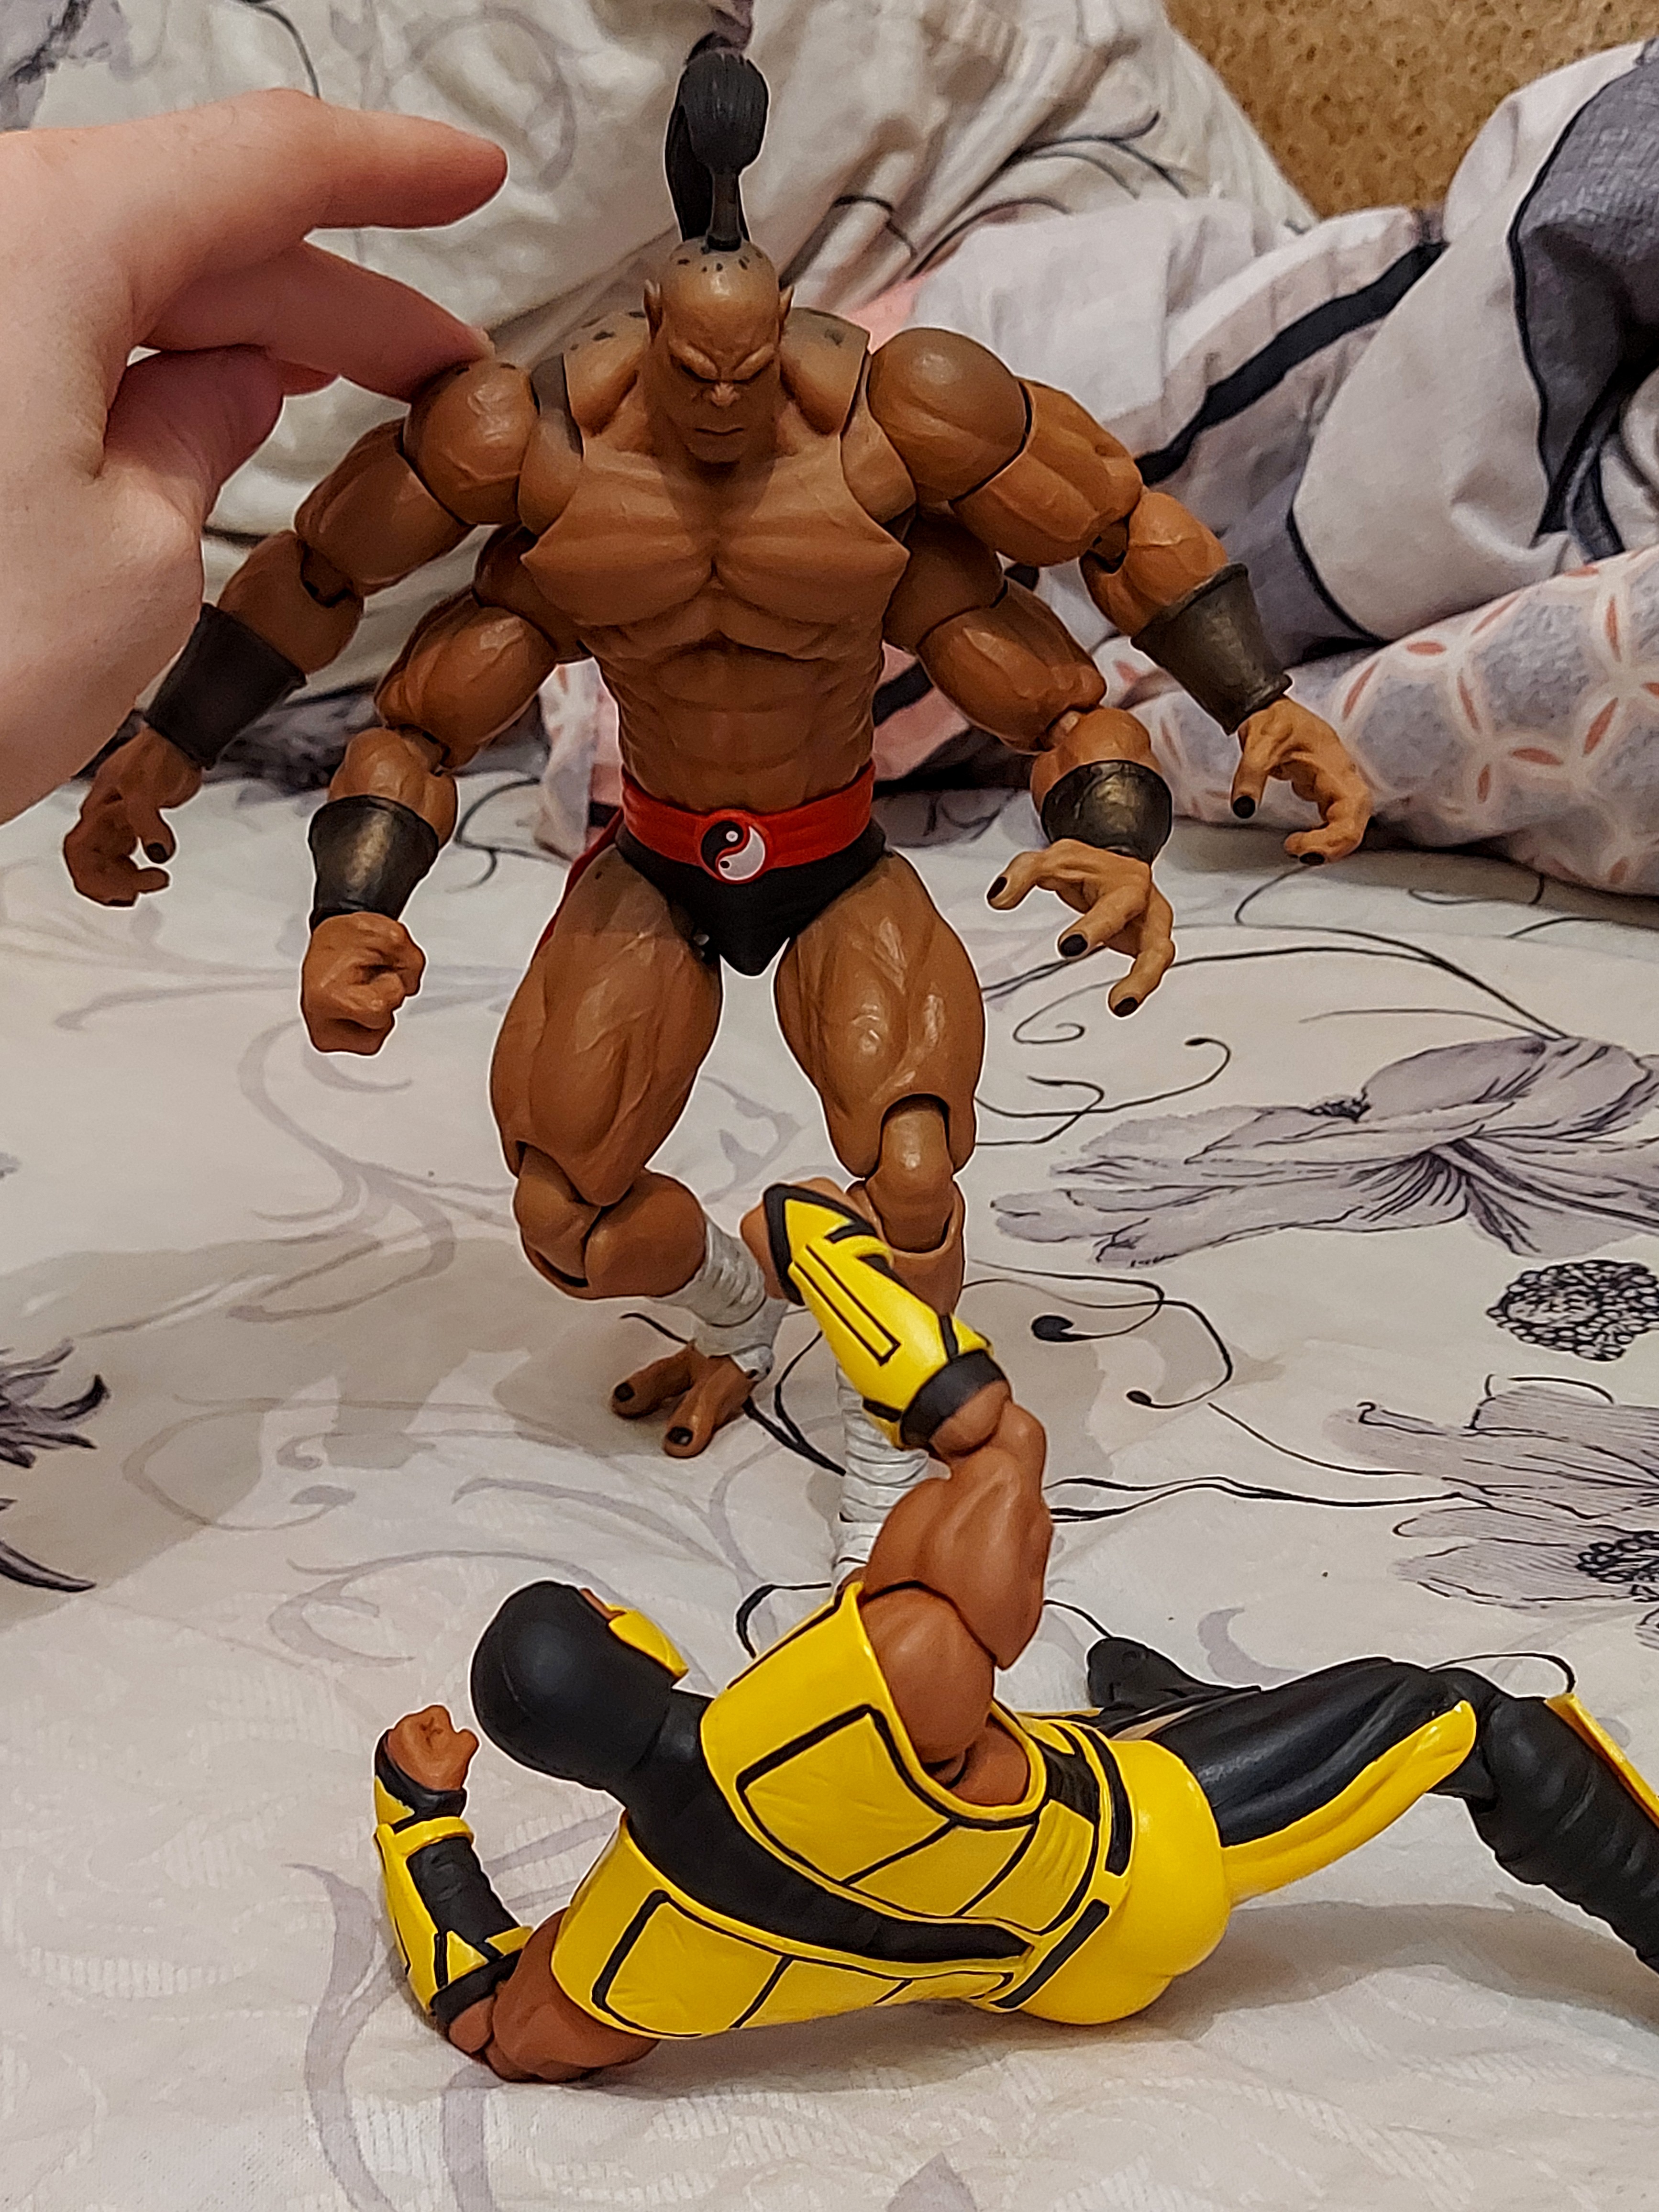
Shokan, storm, collectibles, warrior, fighter, action, figure, cartoon, art, thigh, bodybuilder, combat sport, wrestling, shorts, chest, fictional character, contact sport, underpants, event, illustration, fiction, toy, painting, fun, undergarment, abdomen, Barechested, briefs, elbow, competition event, Animated cartoon, competition, action figure, bodybuilding, hero, animation, thumb